Gentiloni government

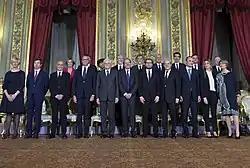
Gentiloni's government during the oath.

On 7 December 2016, Prime Minister Matteo Renzi announced his resignation, following the rejection of his proposals to overhaul the Senate in the 2016 constitutional referendum. A few days later, on 11 December 2016, President Sergio Mattarella asked Paolo Gentiloni, then Minister of Foreign Affairs, to form a new government. On the following day Gentiloni was officially sworn in as the new head of the government.